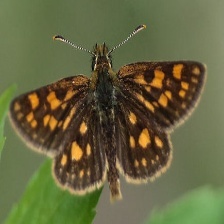
Species: CHECQUERED SKIPPER